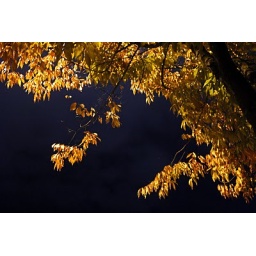
Autumn colours against a blue sky